Maria Feodorovna Morozova

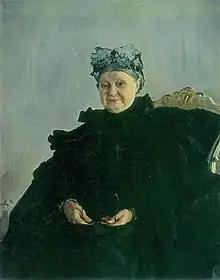
Maria Fyodorovna Morozova

Maria Fyodorovna Morozova (1830–1911) was a Russian entrepreneur. She was the daughter of merchant Fyodor Simonov, married to merchant Timofei Savvich Morozov and mother of merchant Savva Morozov. She was the sister-in-law of Varvara Alekseevna Morozova, also an entrepreneur and philanthropist. She was a leading member of Morozov dynasty part of the Russian merchant elite. She was known for her influence in society. She was awarded for her efforts within the Office of the Institutions of Empress Maria.